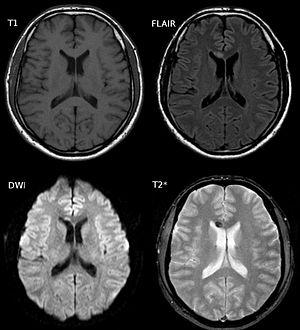
Les lésions axonales diffuses sont des cas de traumatisme crânien parmi les plus fréquents et dévastateurs. Elles impliquent des dommages sur une zone étendue du cerveau, dans la matière blanche, et sont une cause majeure de comas persistants et d'états végétatifs.